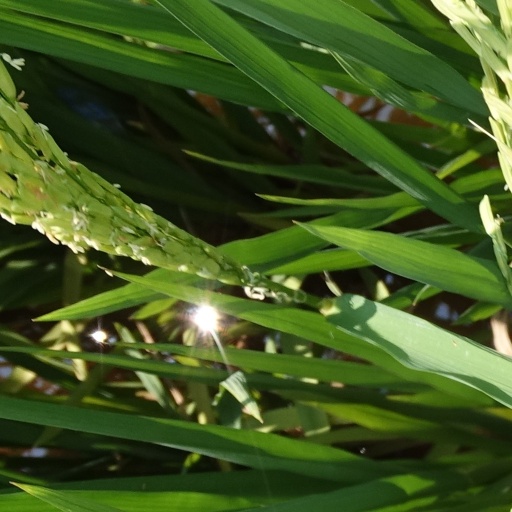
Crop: rice